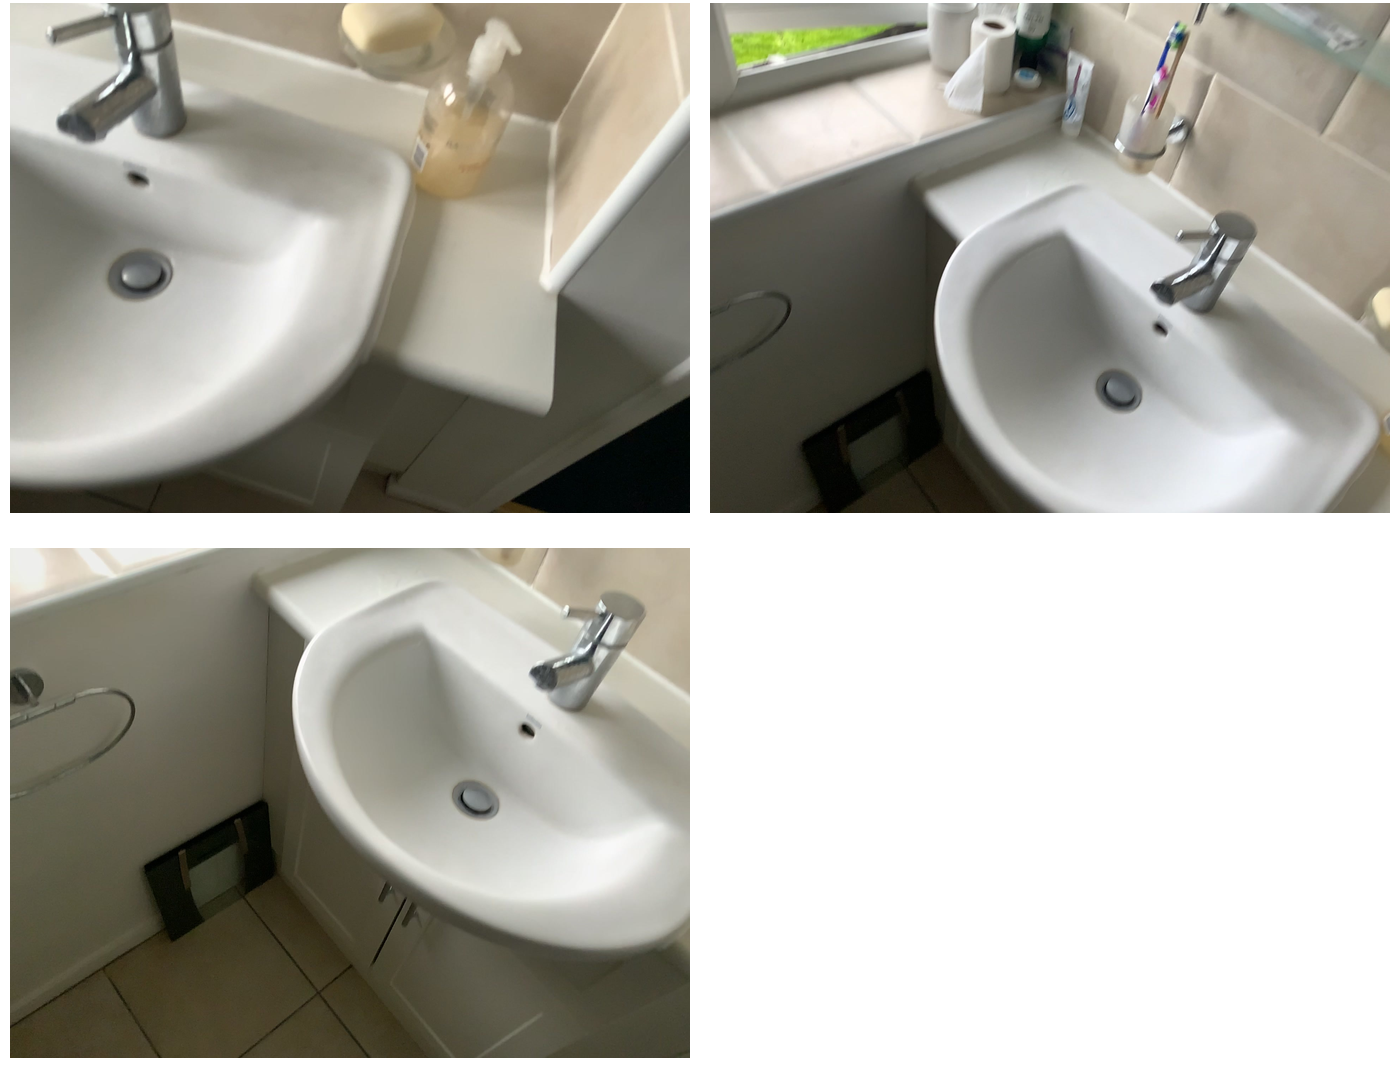Task instruction: Control water flow of the bathroom sink.
Answer: {"task_instruction": "Control water flow of the bathroom sink.", "nodes": ["faucet / handle", "button / knob", "bathroom sink"], "edges": [{"functional_relationship": "control", "object1": "faucet / handle", "object2": "bathroom sink", "spatial_relations": ["higher_than", "close"], "is_touching": true}, {"functional_relationship": "control", "object1": "button / knob", "object2": "bathroom sink", "spatial_relations": ["close", "lower_than"], "is_touching": true}], "action_type": "press", "function_type": "water_flow_control"}